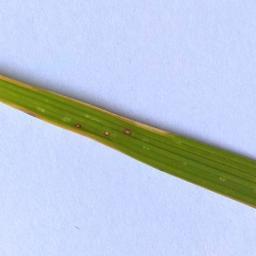
Label: Rice___Leaf_Blast